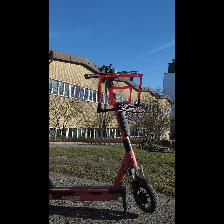
Label: NonHuman